Westwood Secondary School

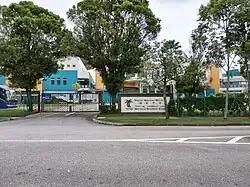

Westwood Secondary School (WWSS) is a co-educational government secondary school in Jurong West, Singapore.